Mercedes-Benz OM 138

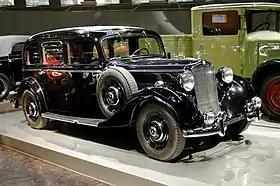
The W 138 was equipped with the OM 138.

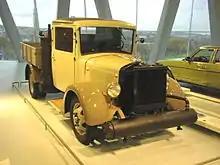
Also equipped with the OM 138: The light trucks L 1100 – L 1500.The truck shown in this photograph has a wood gas generator and accordingly an Otto engine.

The development of a passenger car diesel engine began in the autumn of 1933. Albert Heeß, designer of the Silberpfeil racecar, was the head of development. For the first tests, a straight-six-cylinder truck diesel engine with a displacement of 3.8 L was used. It produced . This engine, however, caused vibrations that were too strong for prototype car chassis, so Daimler-Benz tried to develop a less powerful and smaller diesel engine. Two prototype engines were developed from scratch: The OM 134, a water-cooled inline-three-cylinder engine with a rated power of , and the OM 141, an inline-four-cylinder engine producing . These engines did not fulfill the requirements. Daimler-Benz decided to use the truck engine again to develop a fitting powerplant for a car. In 1934, the cylinder count of the truck engine was reduced to four, and the bore and stroke dimensions were kept. Problems such as heavy exhaust emissions and rough engine running were solved, and mass production could begin in 1935.